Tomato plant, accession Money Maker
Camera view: horizontal (90 deg, fisheye); turntable rotation: 30 degrees
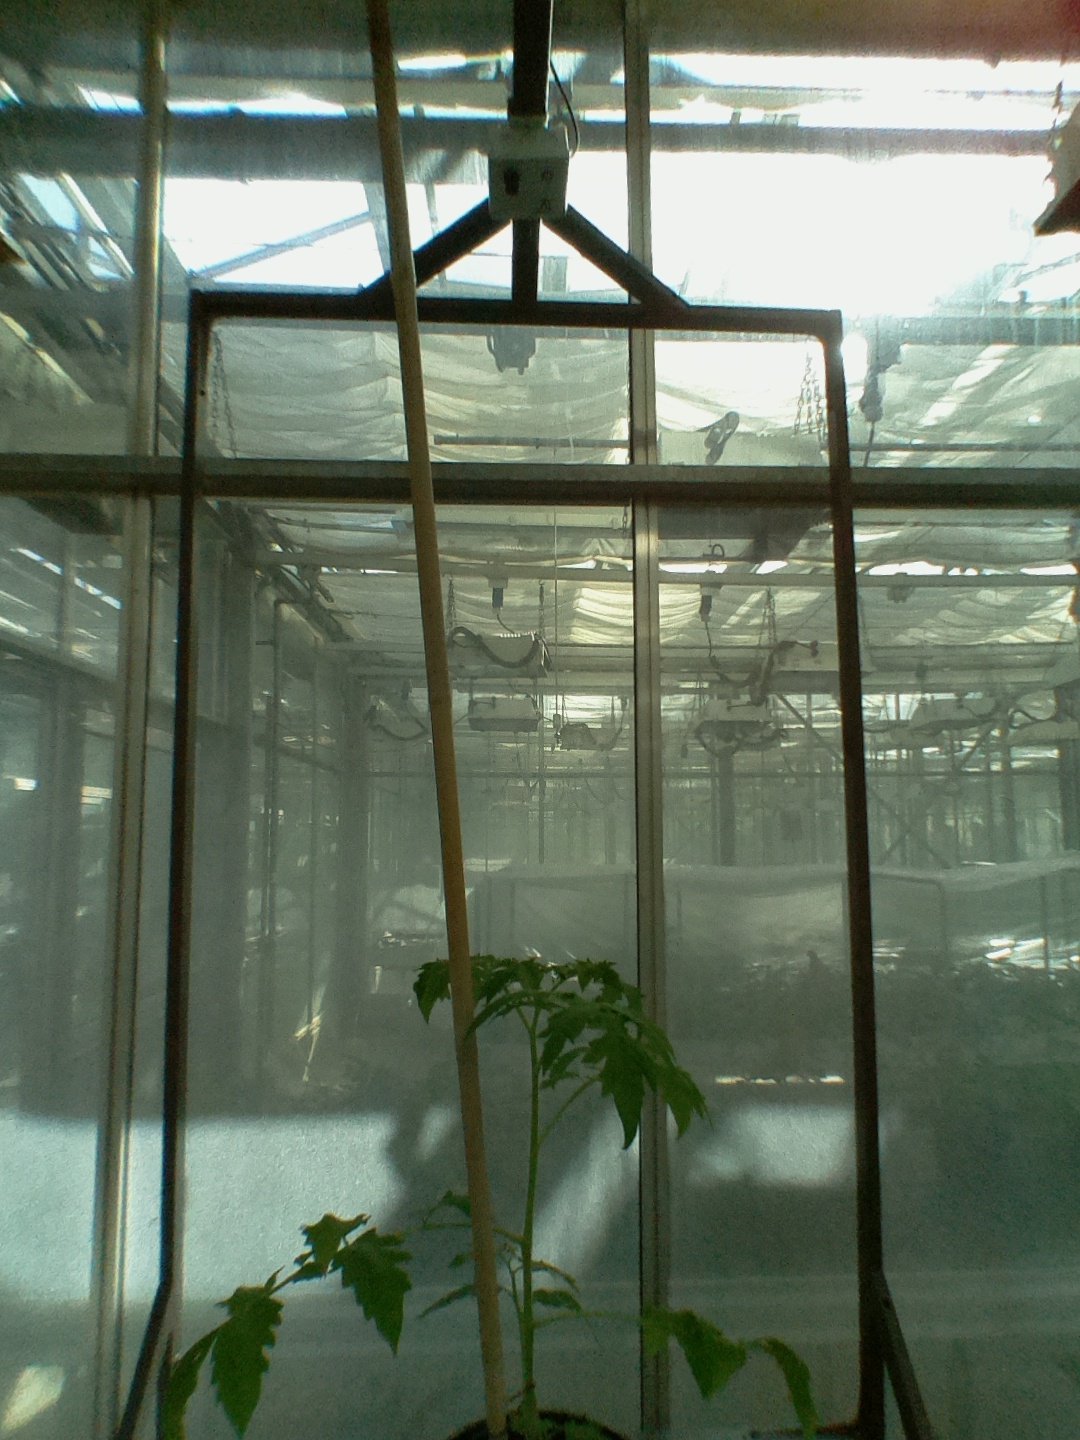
BBCH growth stage 15: 10 of true leaves visible